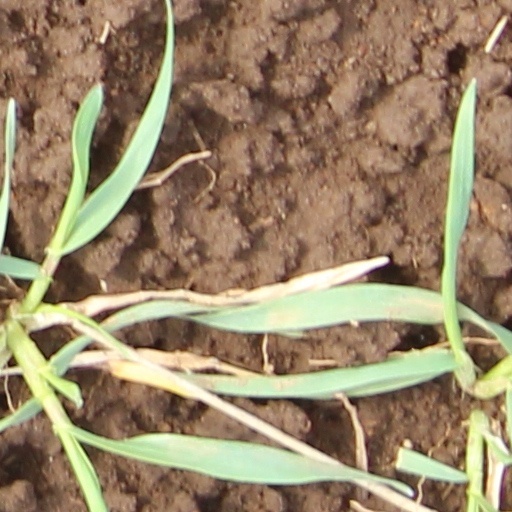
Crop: wheat